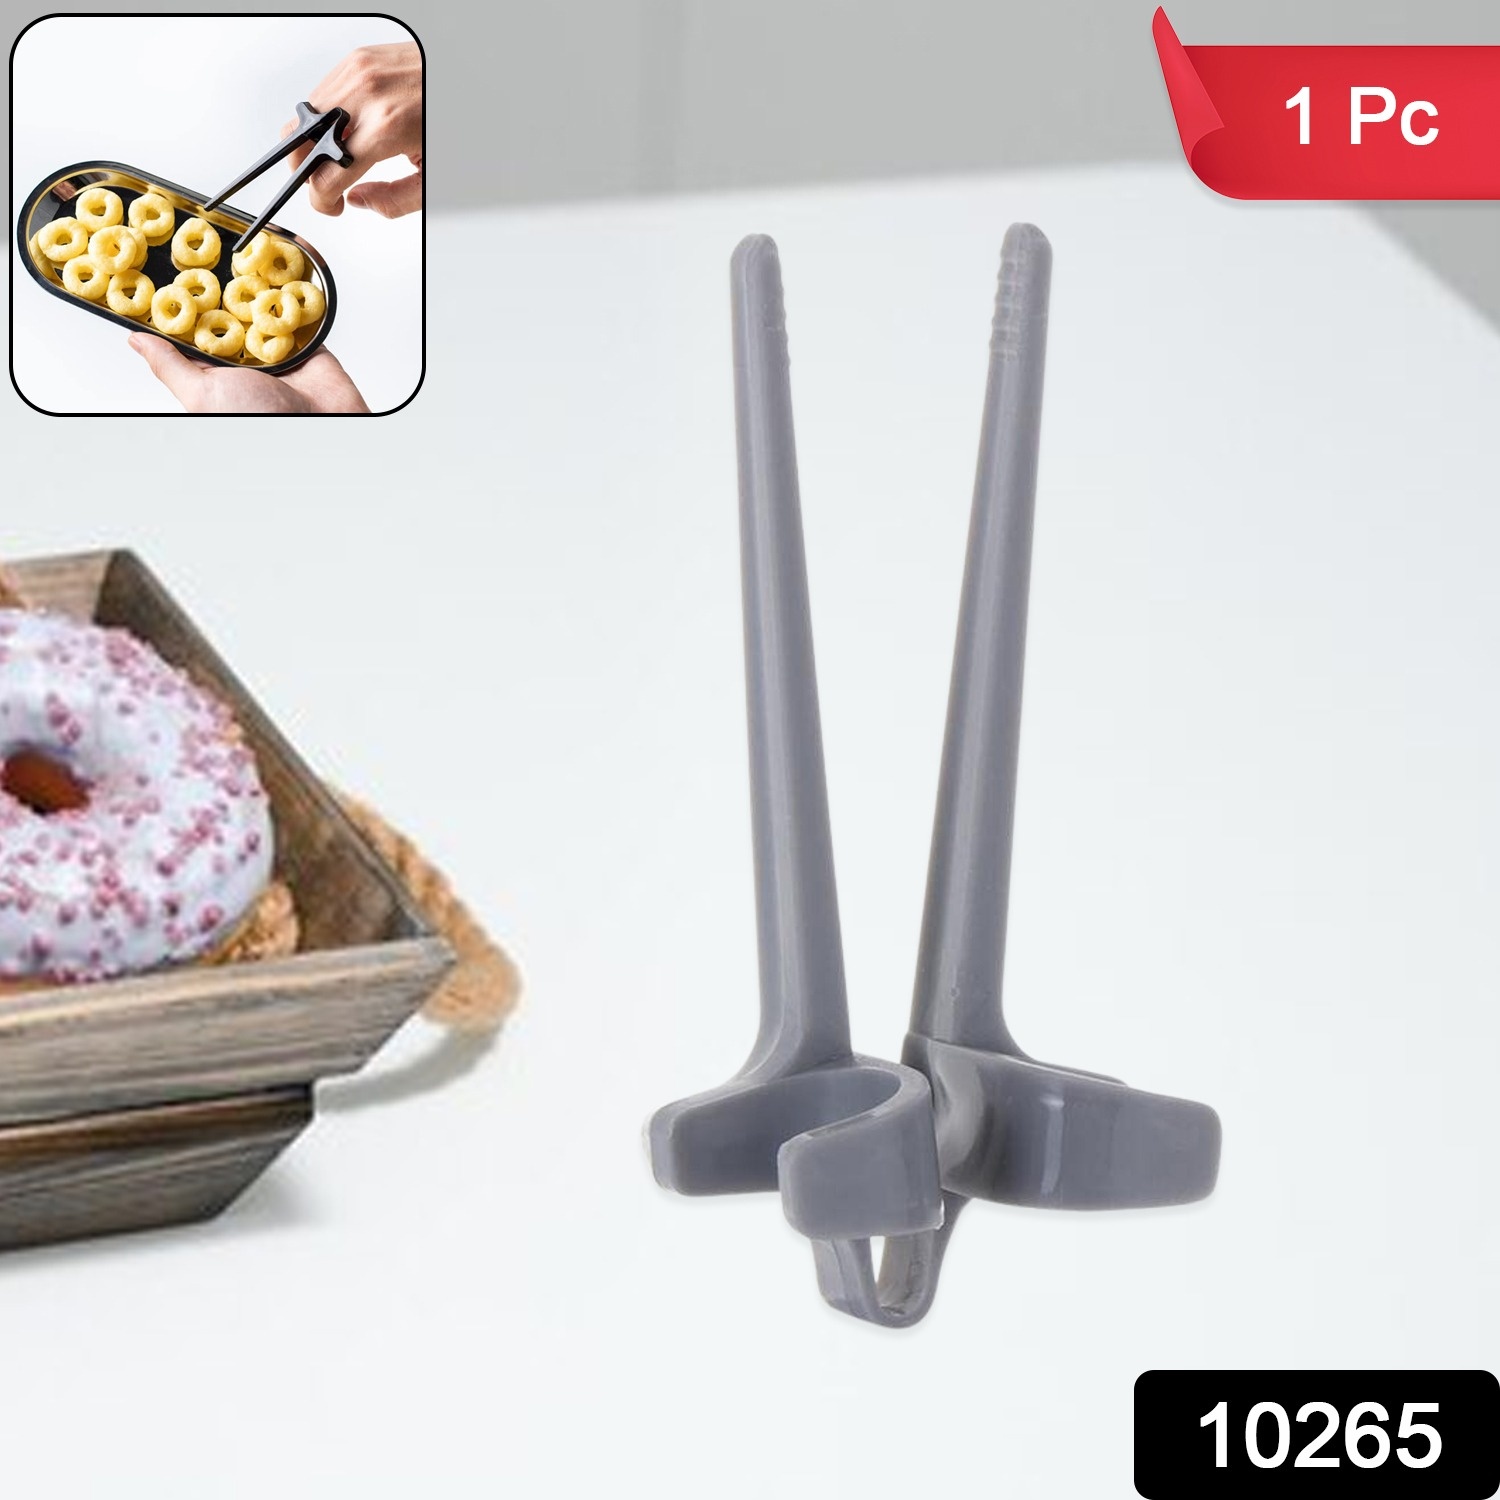
Plastic Finger Chopsticks For Gamers Snack Clips (1 Pc)
Plastic Finger Chopsticks for Gamers, Snack Clips, Gaming Finger Sleeves, Game Controllers, Game Accessories, Cell Phones Accessories, Finger Tongs, for The Ultimate Gaming Experience, Perfect Snack Chopsticks - The Christmas Gift (1 Pc) Description :- Clean fingers：if you want some snacks when you are playing games or reading, you can use snack finger chopsticks to grab snacks to avoid finger contact with snacks, which can keep fingers clean and dry，Make sure to not affect your eating while playing, make sure it’s clean and hygienic. High sensitivity：When you play the game, the finger chopstick can make your screen or mouse free of oil or powder. Therefore you can get a better gaming experience and win the game easily. Safe material：It is made of food grade ABS plastic. Safety and environmental protection, easy to clean, can be reused. Easy to use：You need to insert the index finger and middle finger into the round hole, so that the game chopsticks are placed above the fingers, you can easily control the chopsticks to hold food. Applicable occasions: the finger chopsticks tools are practical accessories to keep your hands clean and can be widely applied for working, studying, playing games, playing cell phones or any time you do not want to get your hands dirty. Dimension :- Volu. Weight (Gm) :- 73 Product Weight (Gm) :- 10 Ship Weight (Gm) :- 73 Length (Cm) :- 15 Breadth (Cm) :- 7 Height (Cm) :- 3
Brand: Wukusy
Category: Home & Garden > Kitchen & Dining > Tableware > Flatware > Chopstick Accessories > Chopstick Trainers